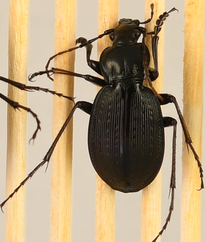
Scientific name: Carabus goryi
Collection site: Mountain Lake Biological Station NEON (MLBS), plot MLBS_010